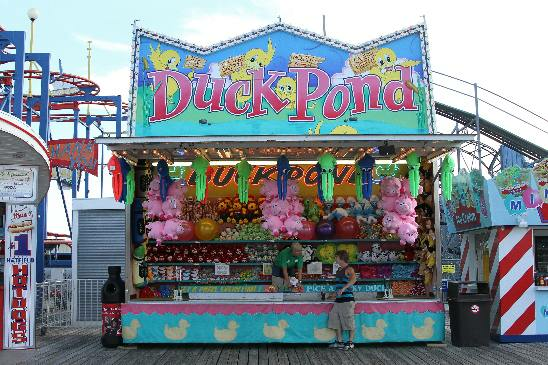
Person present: Yes